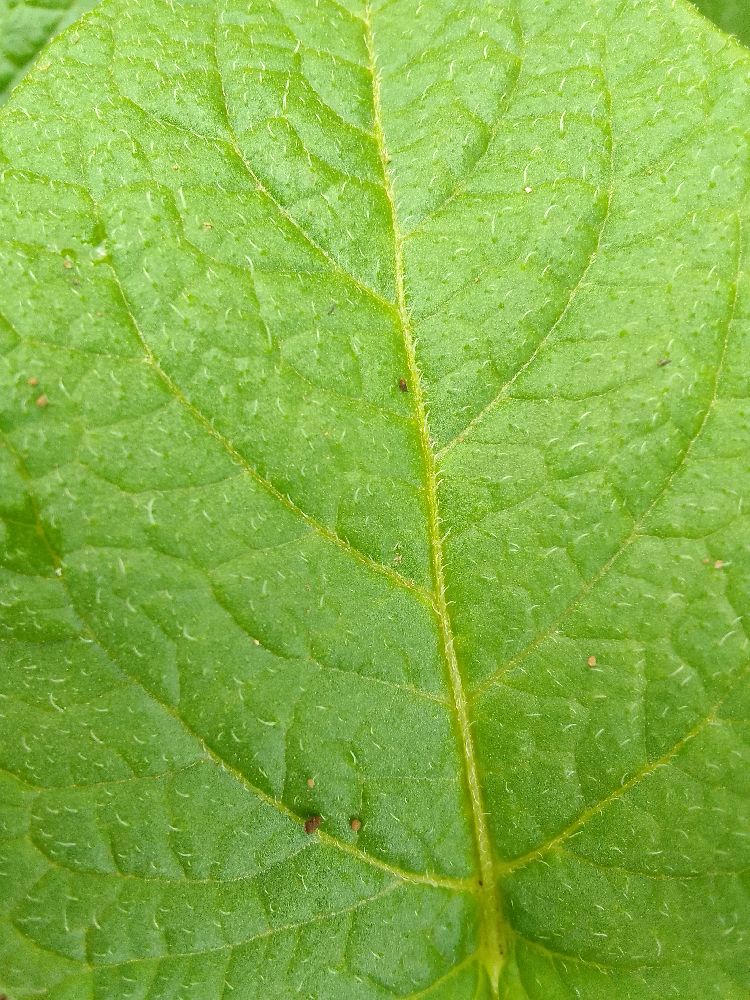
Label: Healthy